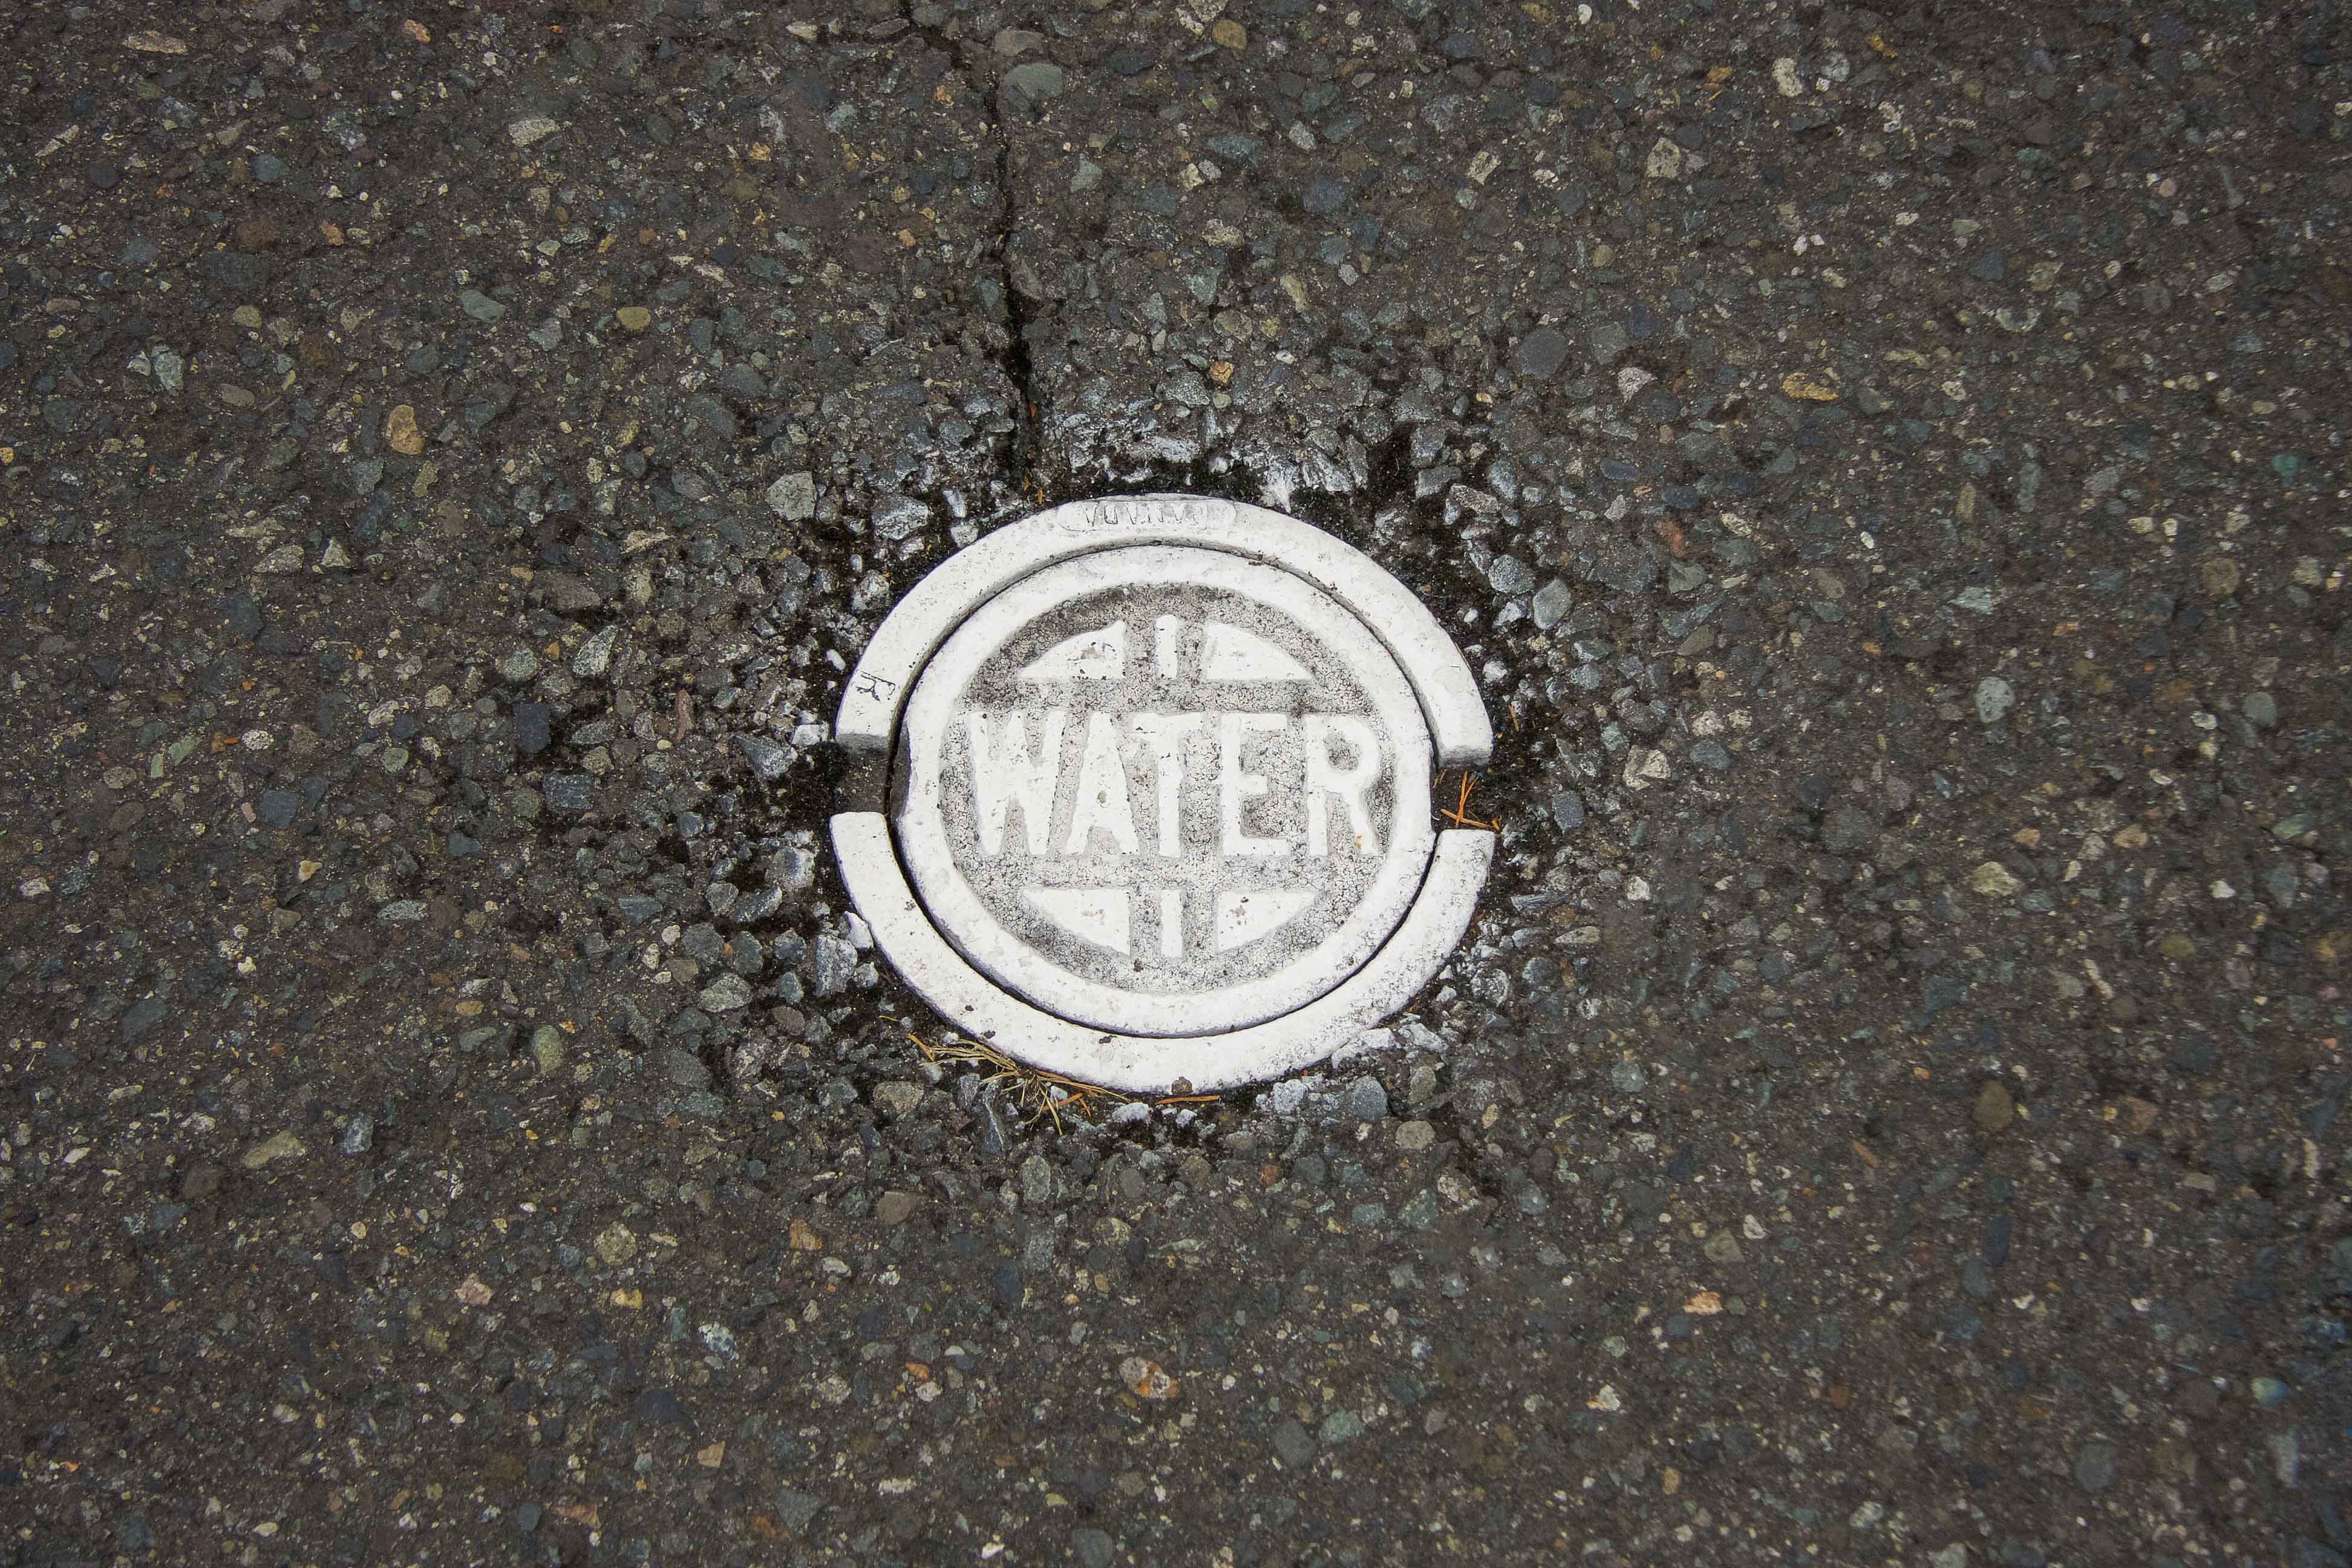
wheel, number, asphalt, material, tire, circle, rim